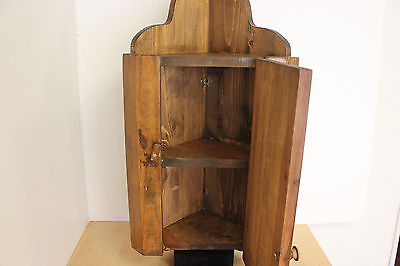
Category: cabinet